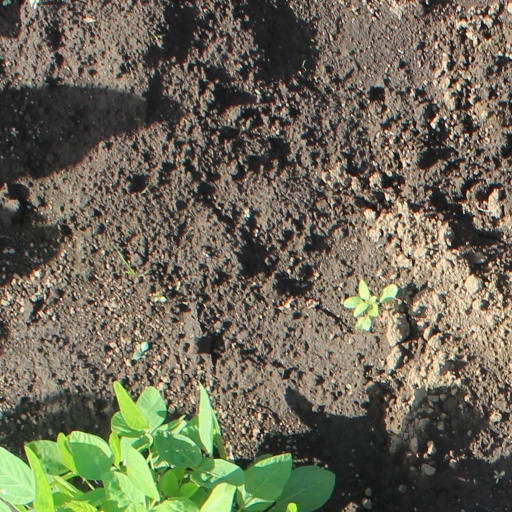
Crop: soybean